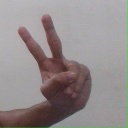
अक्षर: ऐ